Hanns Bolz

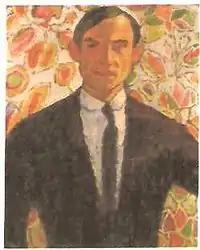
Self-portrait (1910)

Hanns Bolz (22 January 1885, in Aachen – 4 July 1918, in Munich) was a German painter, illustrator and sculptor. He worked in the Expressionist and Cubo-Futurist styles.